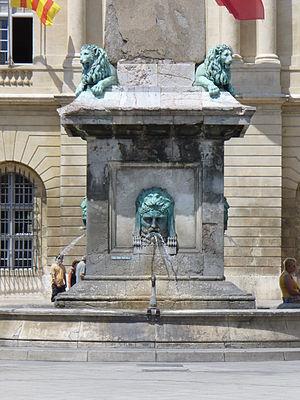
Socle de l'aiguille d'Arles, fontaine et sculptures en bronze de Antoine Laurent Dantan, XIXe siècle. Español: Los leones de bronce del pedestal del obelisco en la Plaza de la República de Arlés
L'aiguille d'Arles ou obélisque d'Arles est un obélisque monolithe anépigraphe, d'origine romaine, érigé au centre de la place de la République, à Arles.